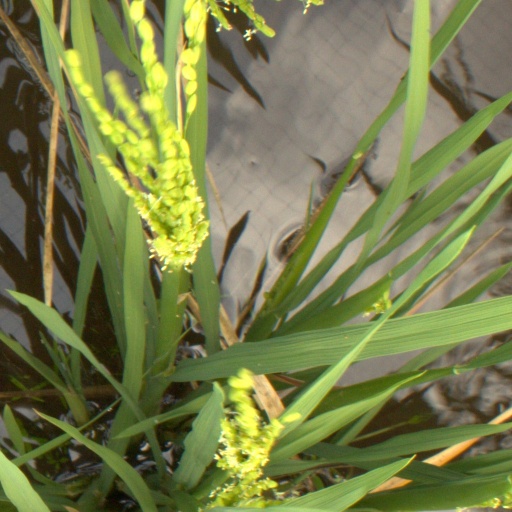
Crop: rice